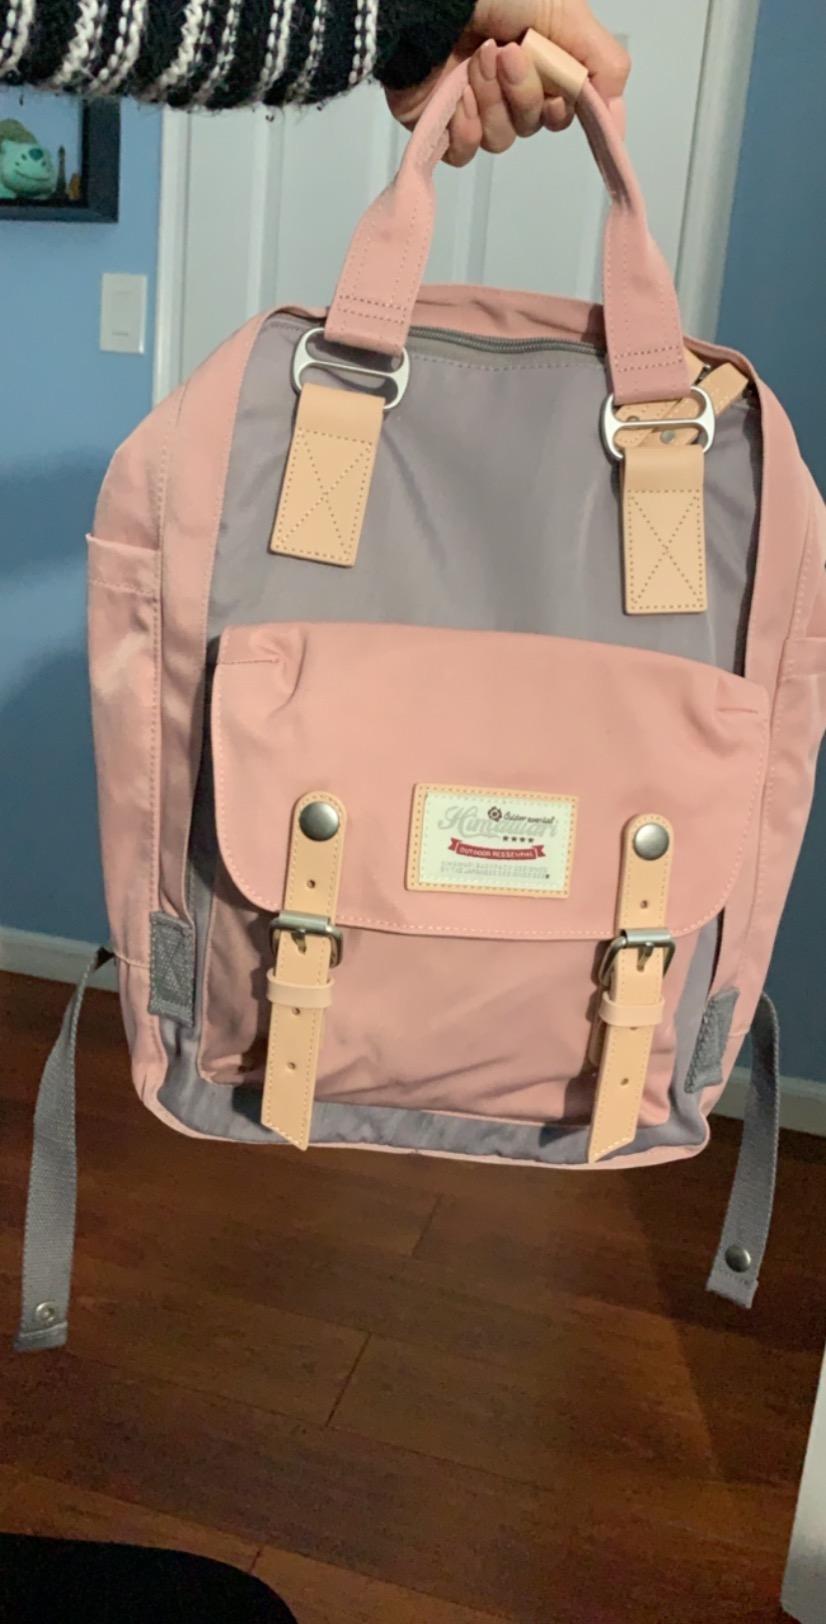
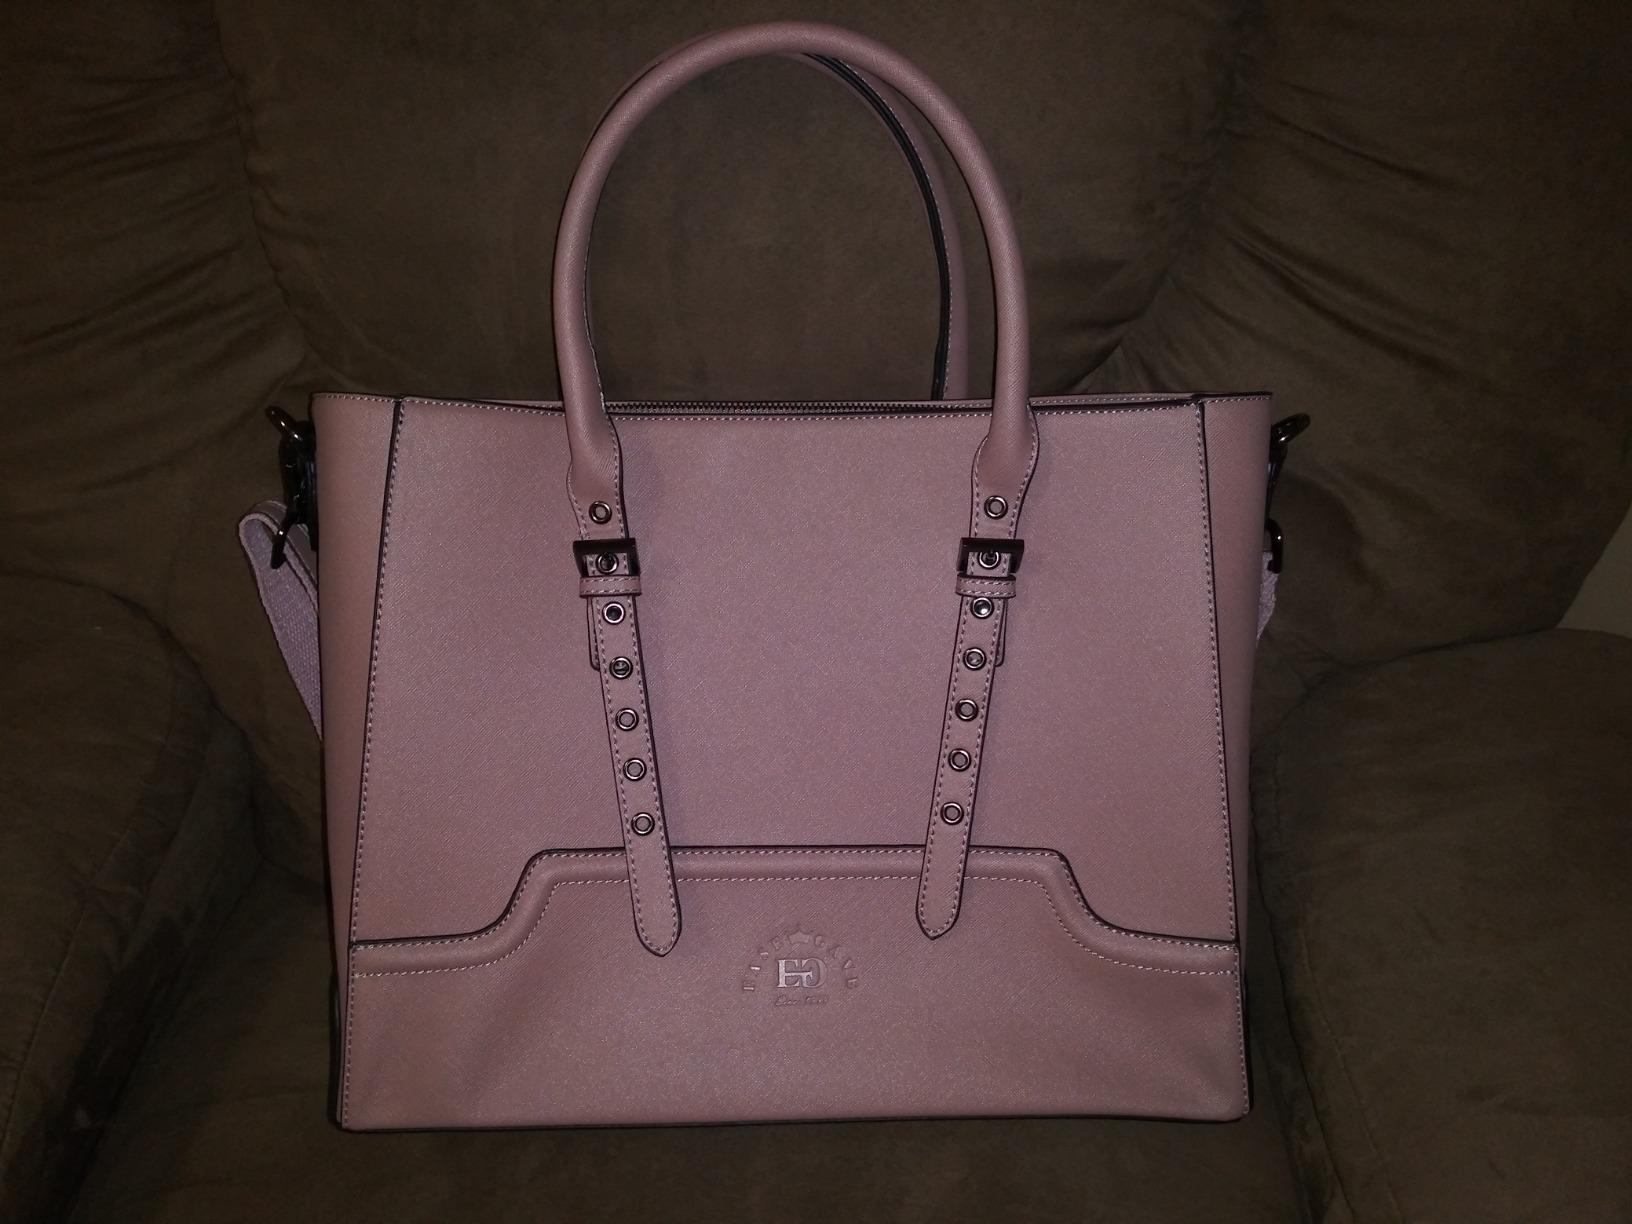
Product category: bag
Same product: no